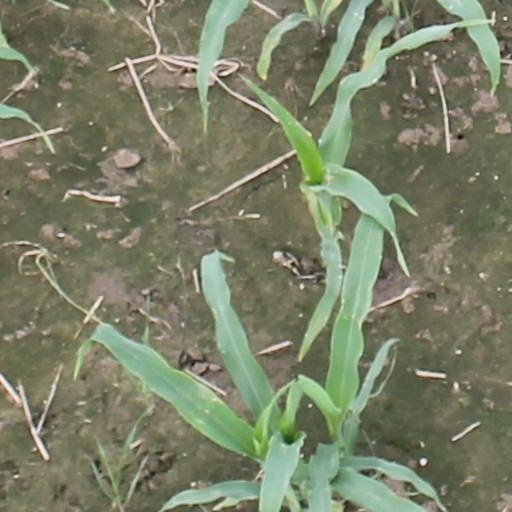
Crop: maize; corn